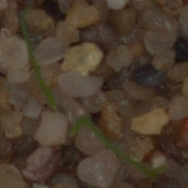
Label: loose_silkybent